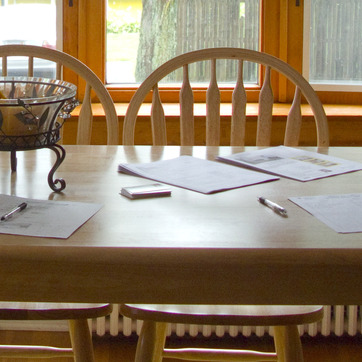
Material: paper